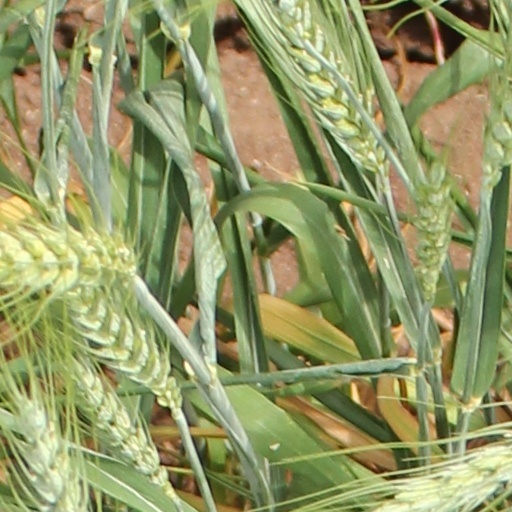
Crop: wheat